Bindeshwar Pathak

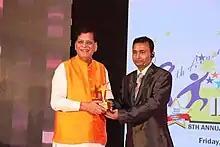
Bindeshwar Pathak receiving the Indian Affairs Social Reformer of the Year 2017 award from Satya Brahma, founder of India Leadership Conclave

Bindeshwar Pathak was a Padma Bhushan recipient from the Government of India. In 2003, his name was added to the Global 500 Roll of Honour. Bindheshwar Pathak also received the Energy Globe Award, and the Dubai International Award for Best Practices. He was awarded the Stockholm Water Prize in 2009. In June 2013, he also received the Legend of Planet award from the French senate in Paris, ahead of World Environment Day. Antarrashtriya Bhojpuri Samman was awarded to him in the 4th world Bhojpuri Sammelan in Port Louis.